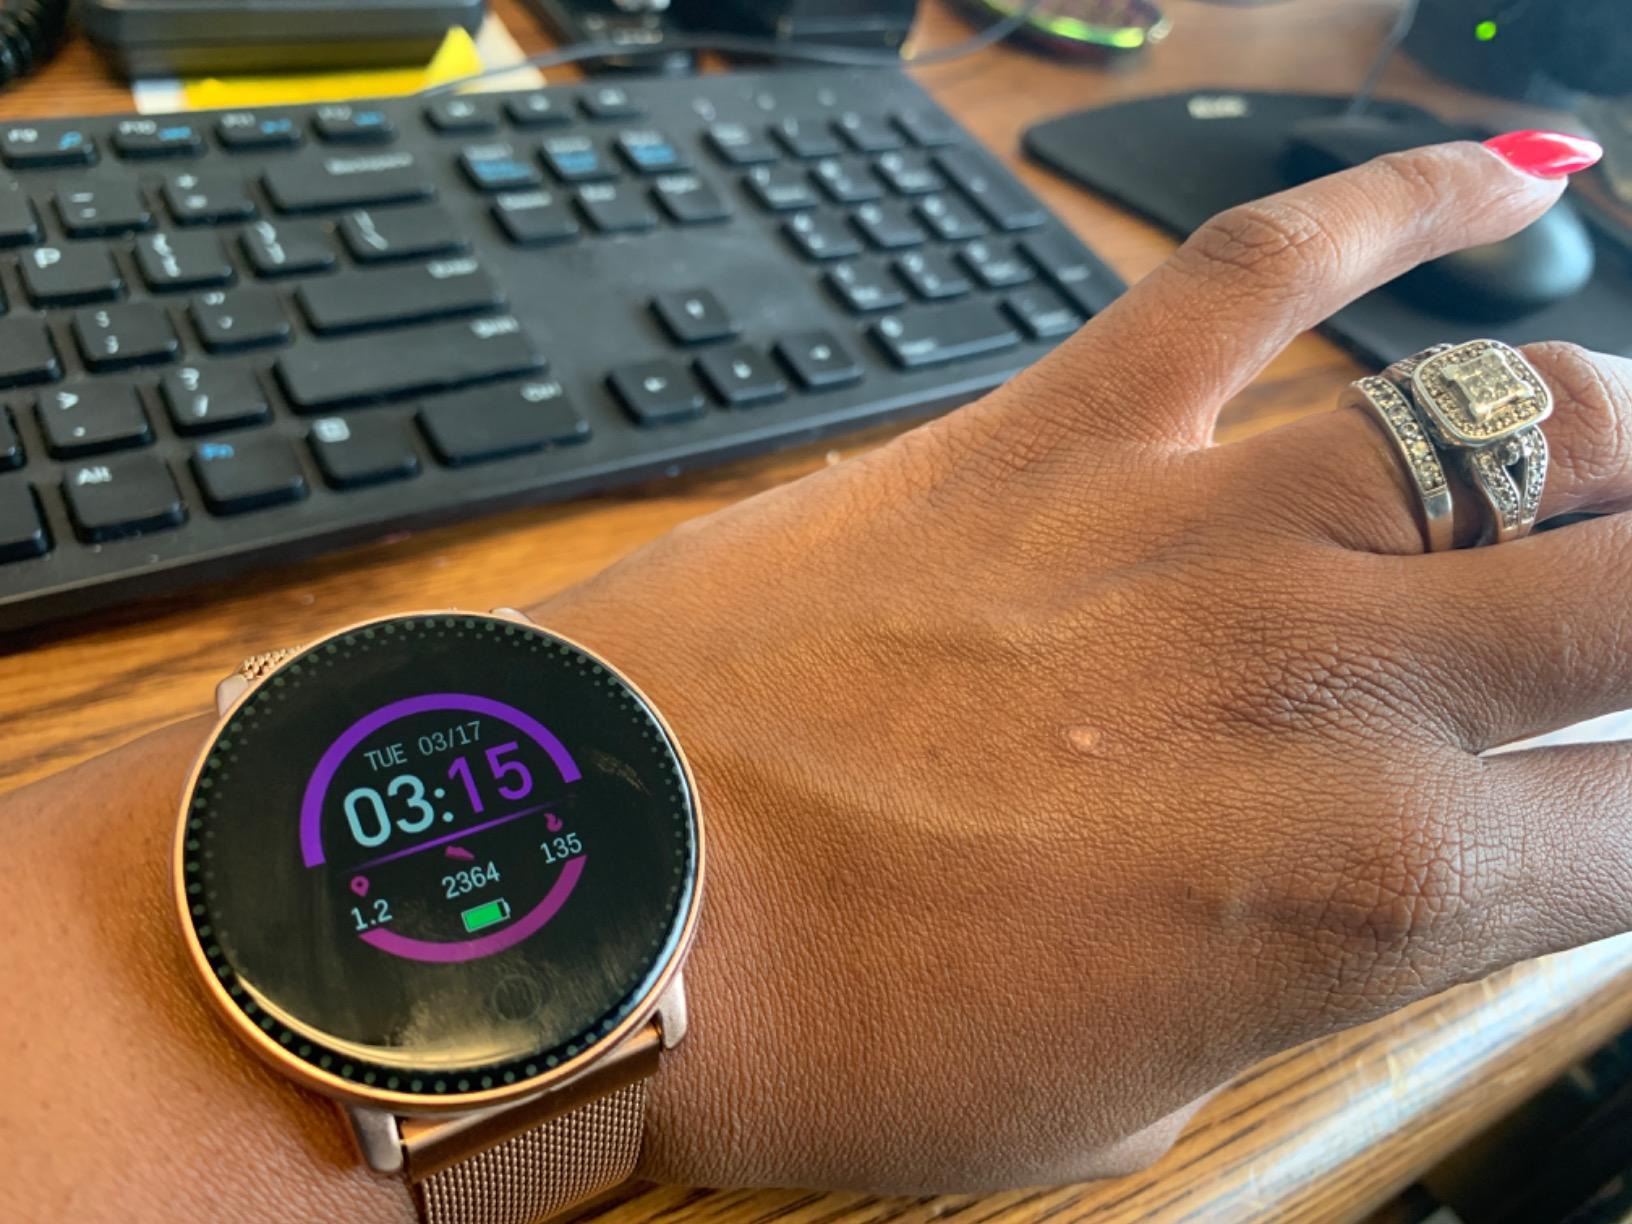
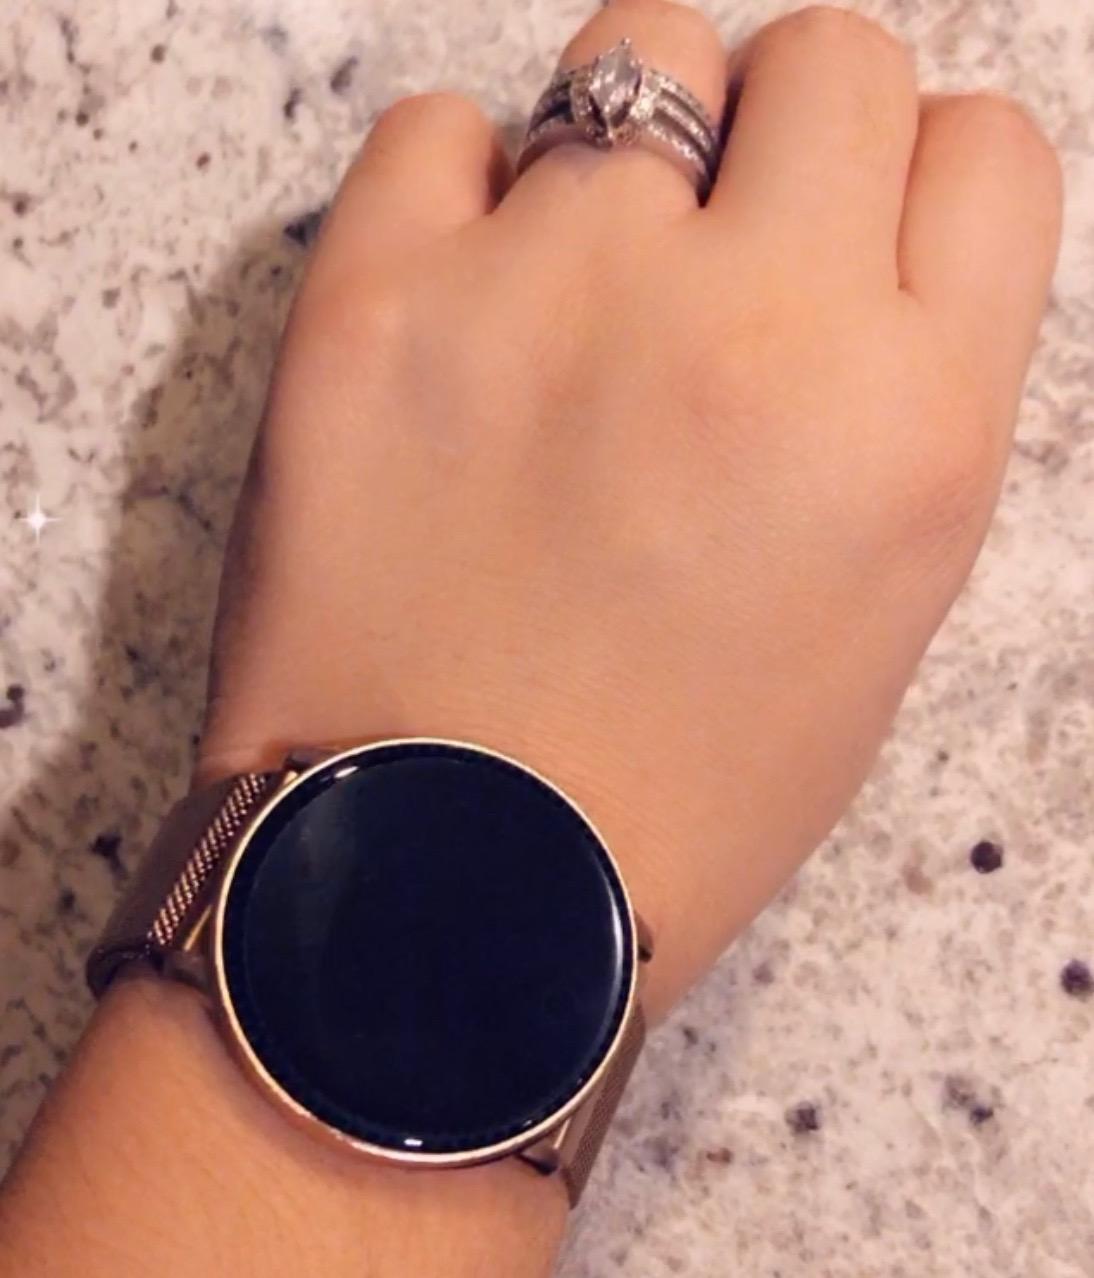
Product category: smartwatch
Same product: yes